Storm in a Cocoon

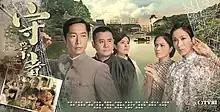
Promo poster

Storm in a Cocoon (literally "Property Protector"), is a Hong Kong pre-modern serial produced by TVB, starring Steven Ma and Tavia Yeung as the main leads. Filming for this series took place in Shunde and Hong Kong.